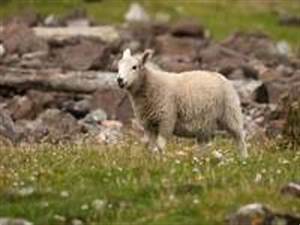
Label: sheep